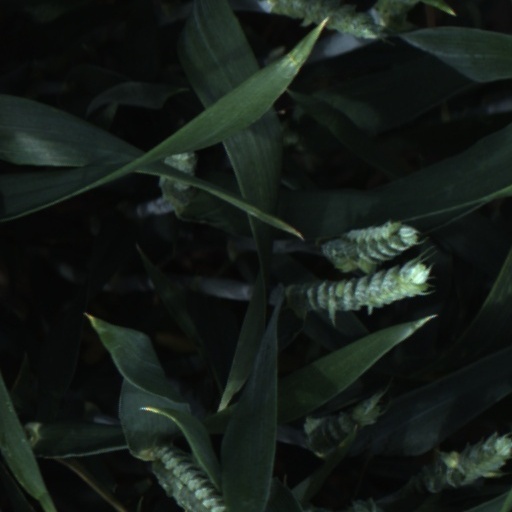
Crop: wheat